Post Mortem (2020 film)

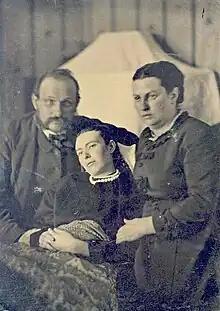
Post-mortem photograph of a dead girl and her parents.

In 1918, towards the end of First World War, on a battlefield, the German soldier Tomás is left for dead after an artillery explosion, being thrown into the mass grave; however, an older soldier sees him still breathing in the pile of corpses and pulls him out of the pile of bodies, where in a semi-conscious state due to the explosion, he had a strange vision: that of a girl who calls him back to life. Six months later, Tomás has become a very peculiar photographer. He offers bereaved relatives the possibility of having a last permanent memory of their dead, composing family photos in which the living and the dead (made up and recomposed) pose together, Tomás sees how his hallucination seems to materialise in the enigmatic person of Anna, an orphan girl of about ten years of age.